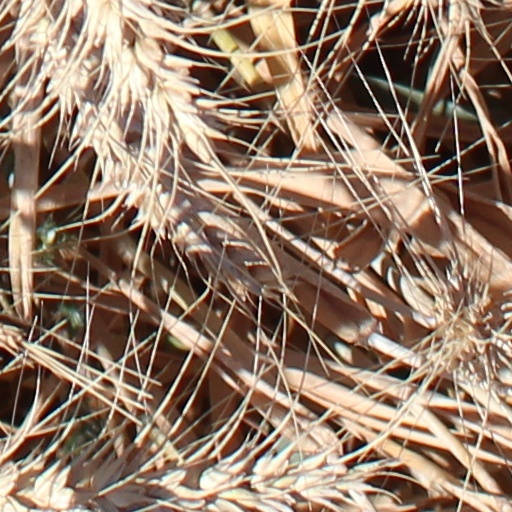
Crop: wheat